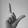
ASL letter: L